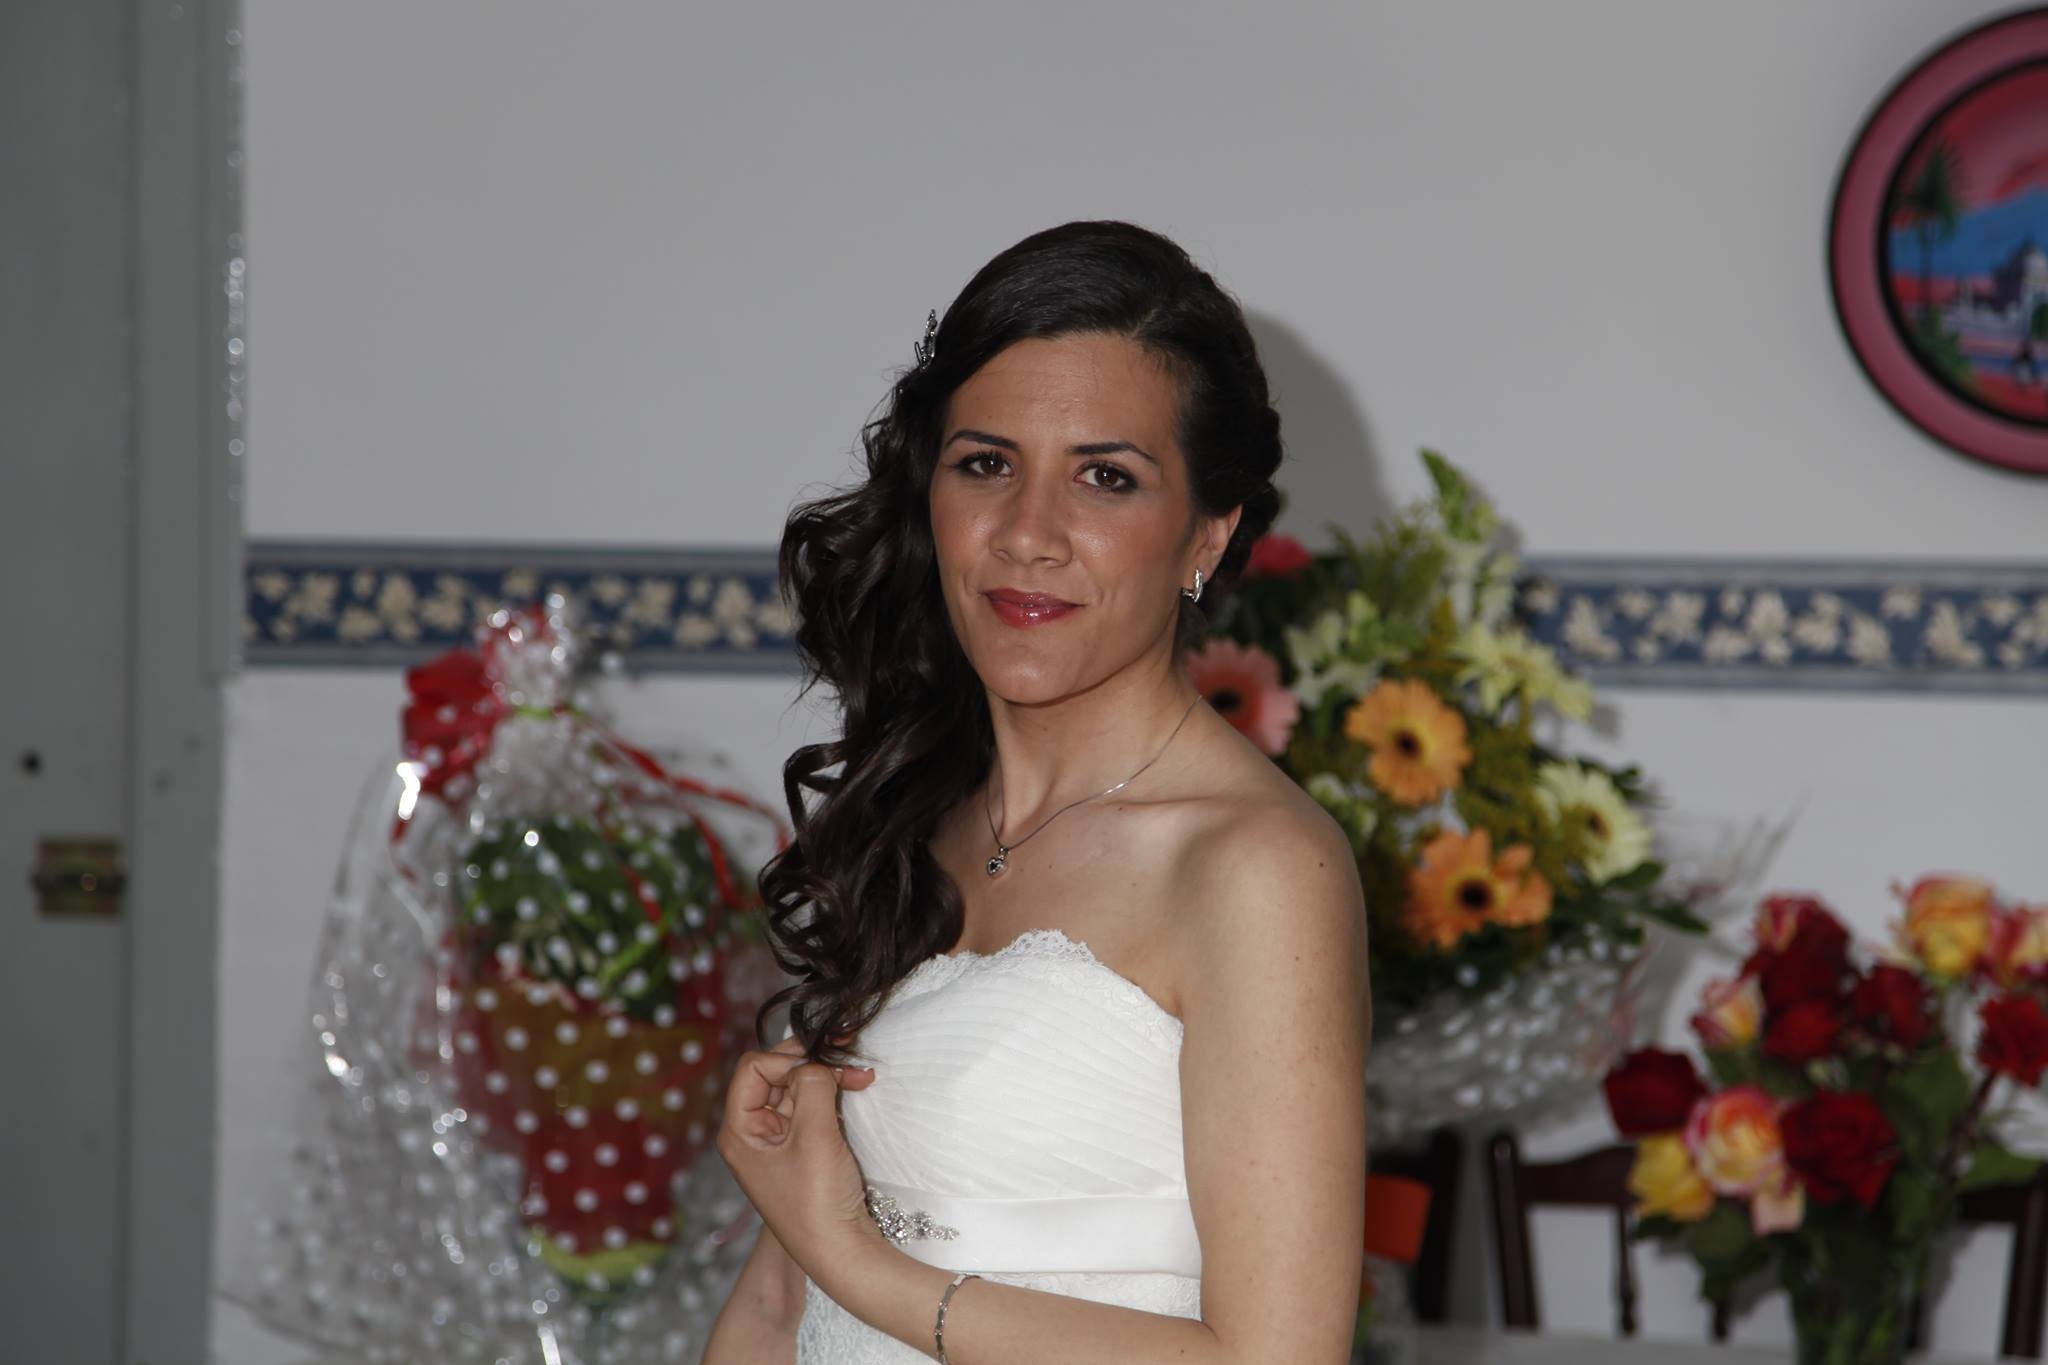
fashion, wedding, bride, marriage, smiling, ceremony, dress, women, beauty, event